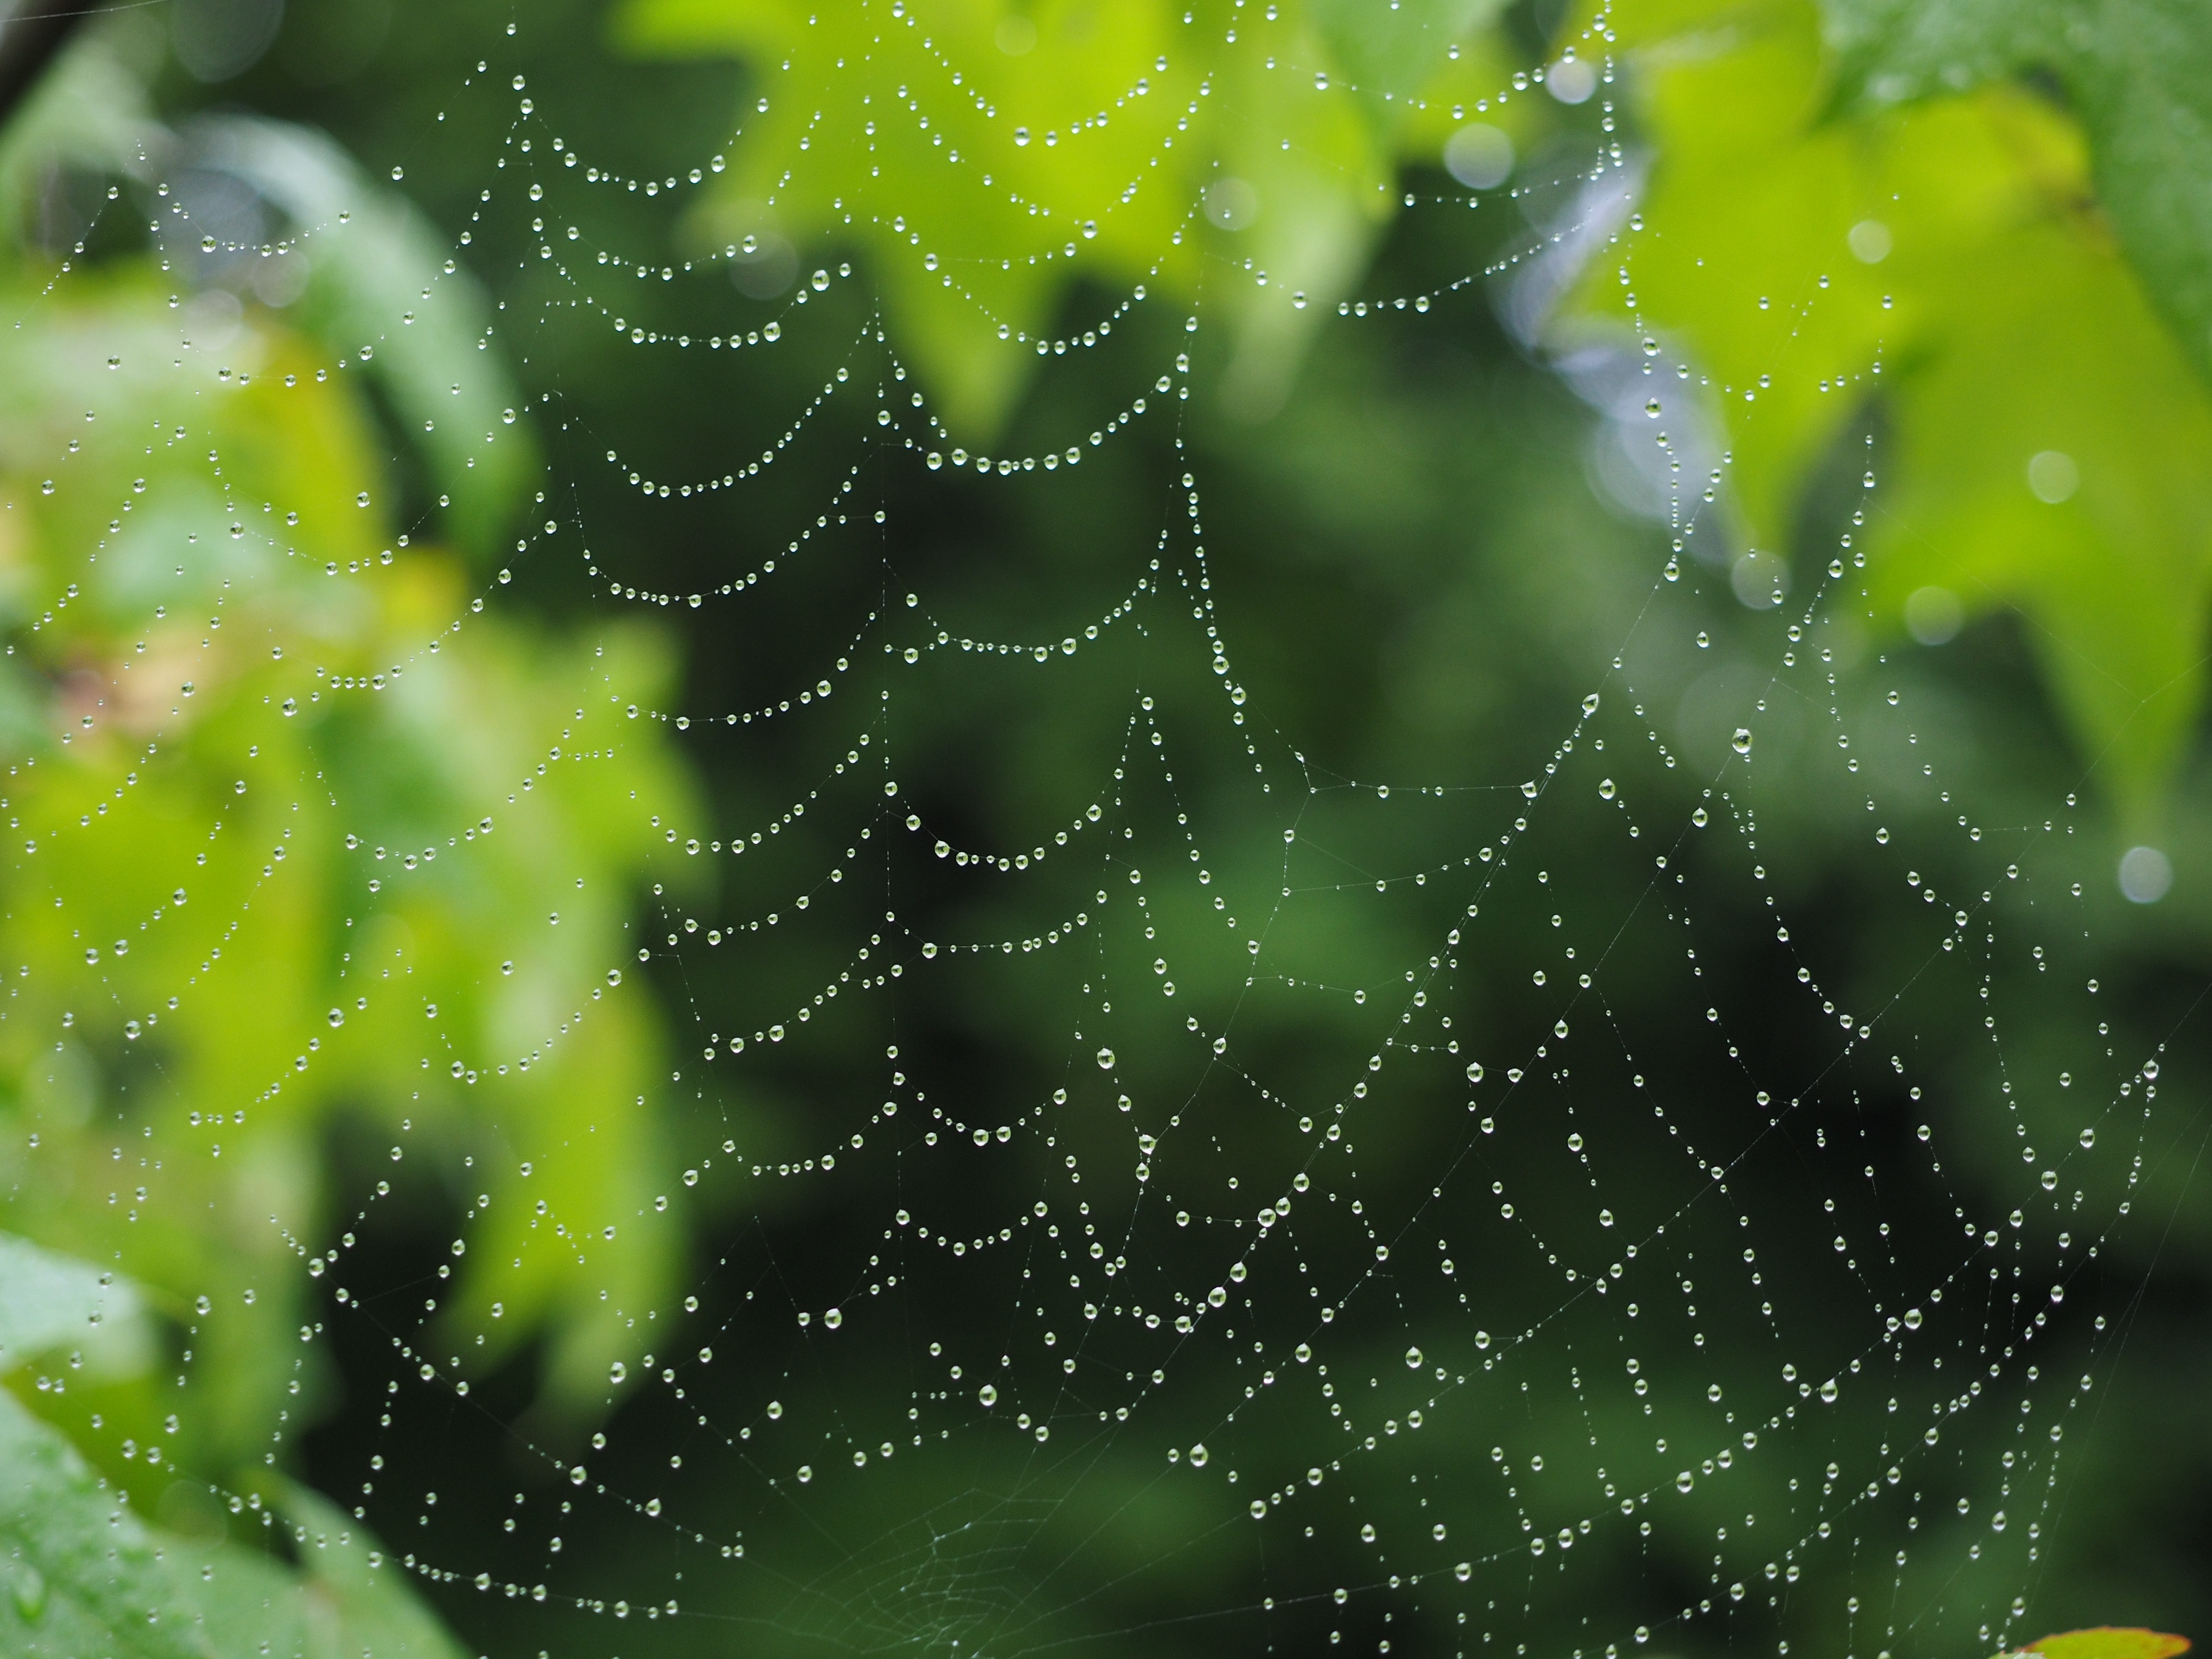
water, dew, leaf, flower, raindrop, green, autumn, material, invertebrate, spider web, cobweb, close up, spider, arachnid, moist, network, moisture, morgentau, macro photography, arthropod, plant stem